Answer in natural language. Considering the relative positions, where is modern chair with striped upholstery (highlighted by a green box) with respect to Doorway (highlighted by a blue box)? Choose between the following options: below or above
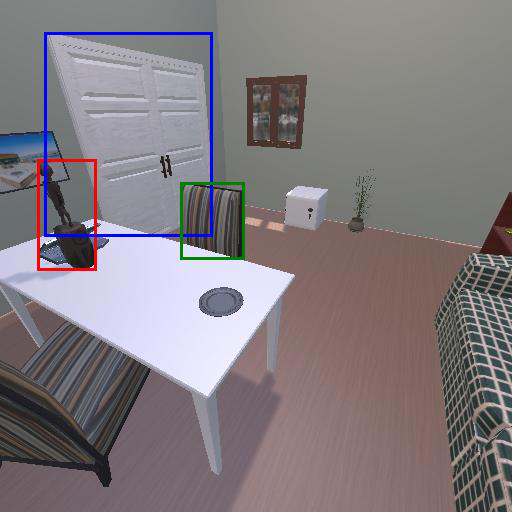
<answer>below</answer>